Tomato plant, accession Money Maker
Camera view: vertical (180 deg); turntable rotation: 210 degrees
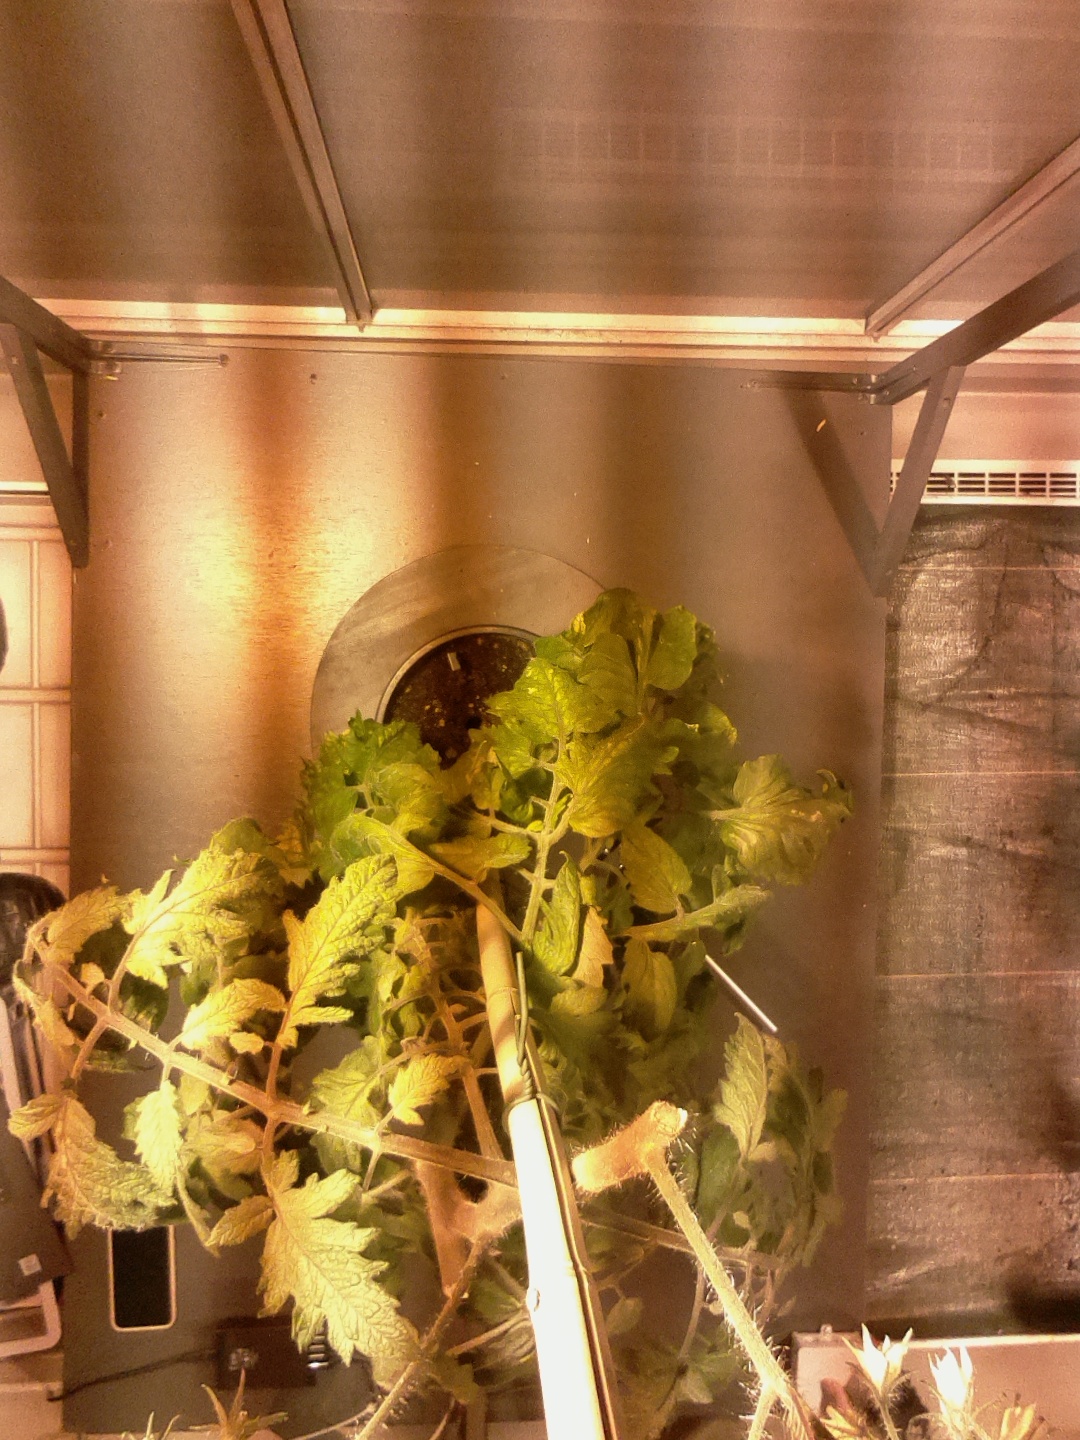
BBCH growth stage 73: 30%-40% of final fruit size